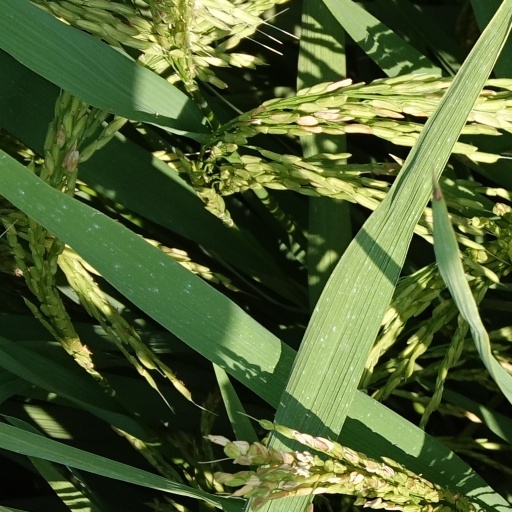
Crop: rice